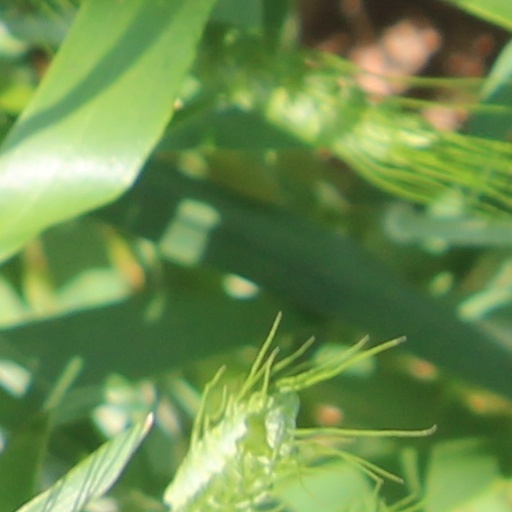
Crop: wheat